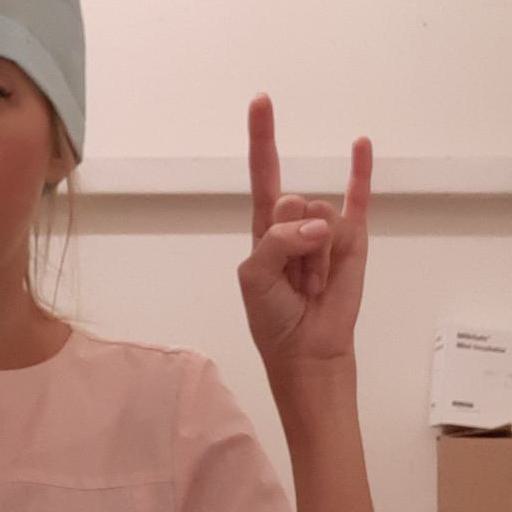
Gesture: rock